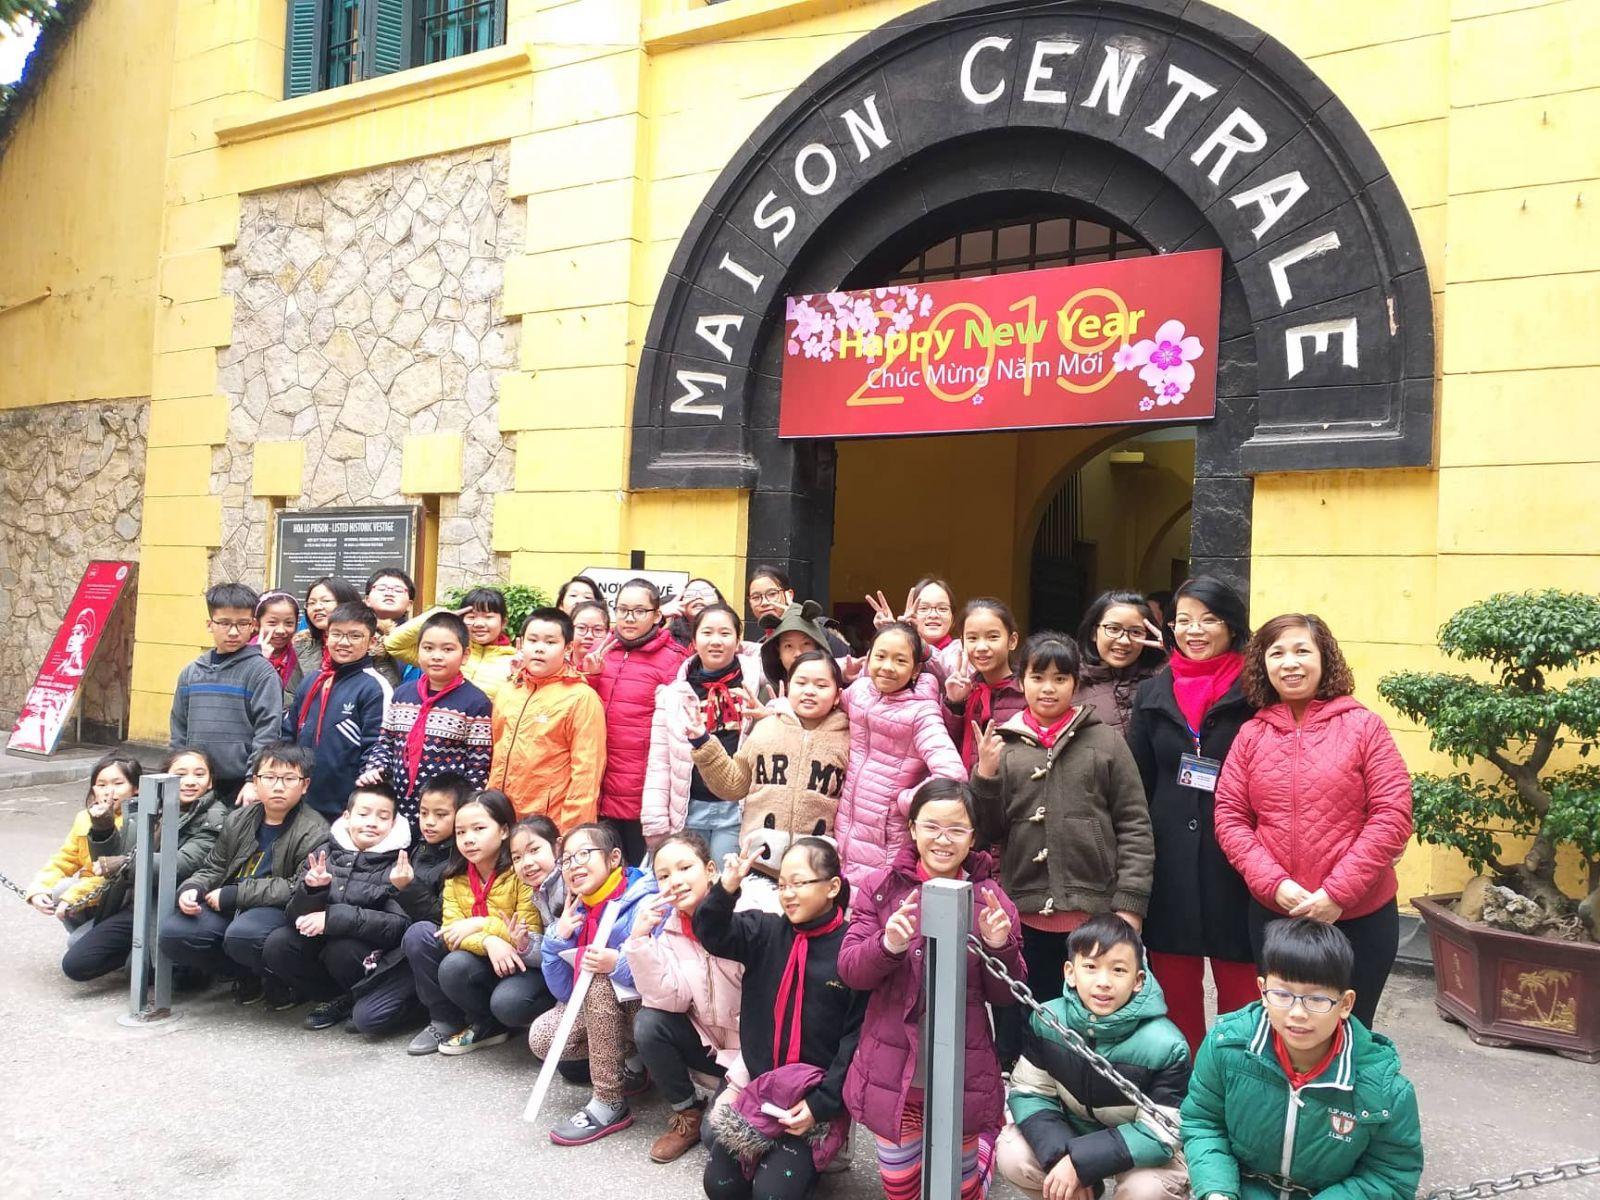
những người này đang chụp ảnh lưu niệm trước maison centrale